Pandit Raghunath Murmu Smriti Mahavidyalaya

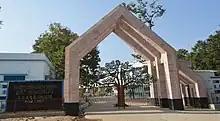
PRMS campus entrance

Pandit Raghunath Murmu Smriti Mahavidyalaya, established in 1986, is the general degree college in Baragari PO Jambani, Bankura district. It offers undergraduate and Postgraduate courses in arts and sciences. It is affiliated to Bankura University.